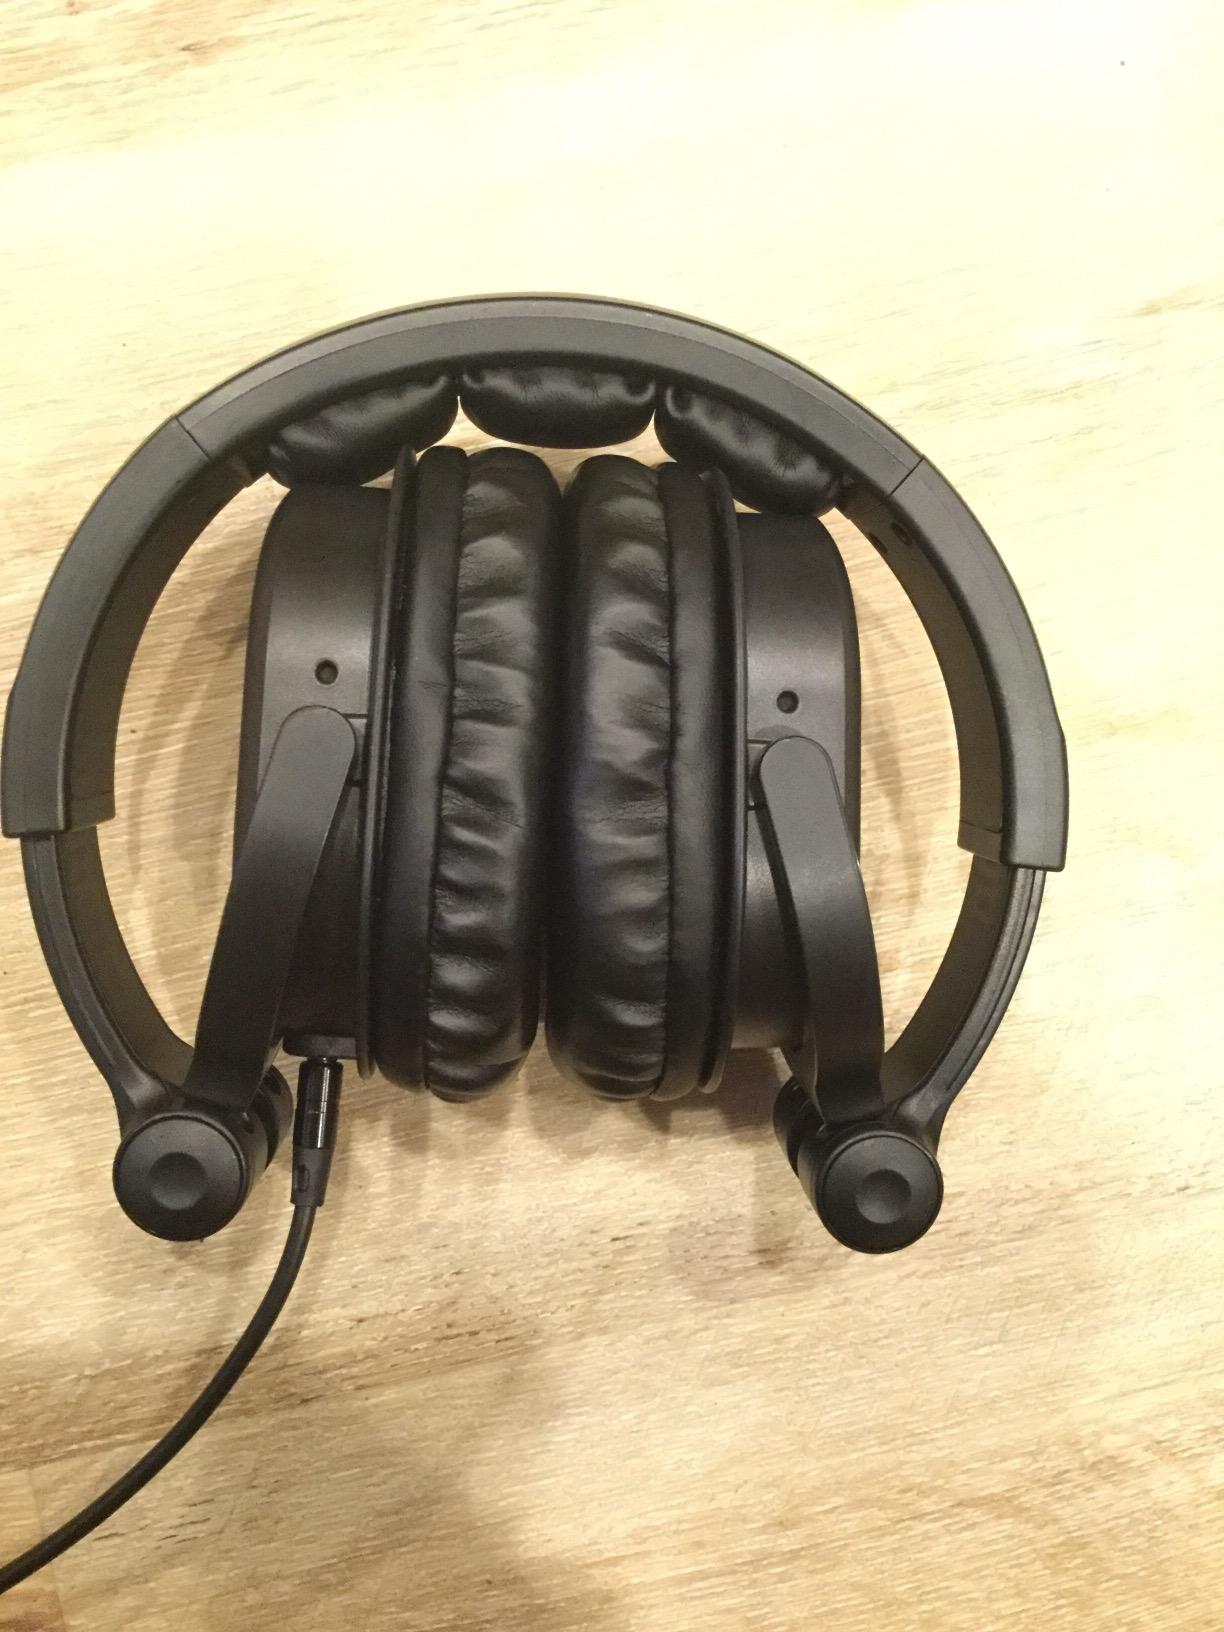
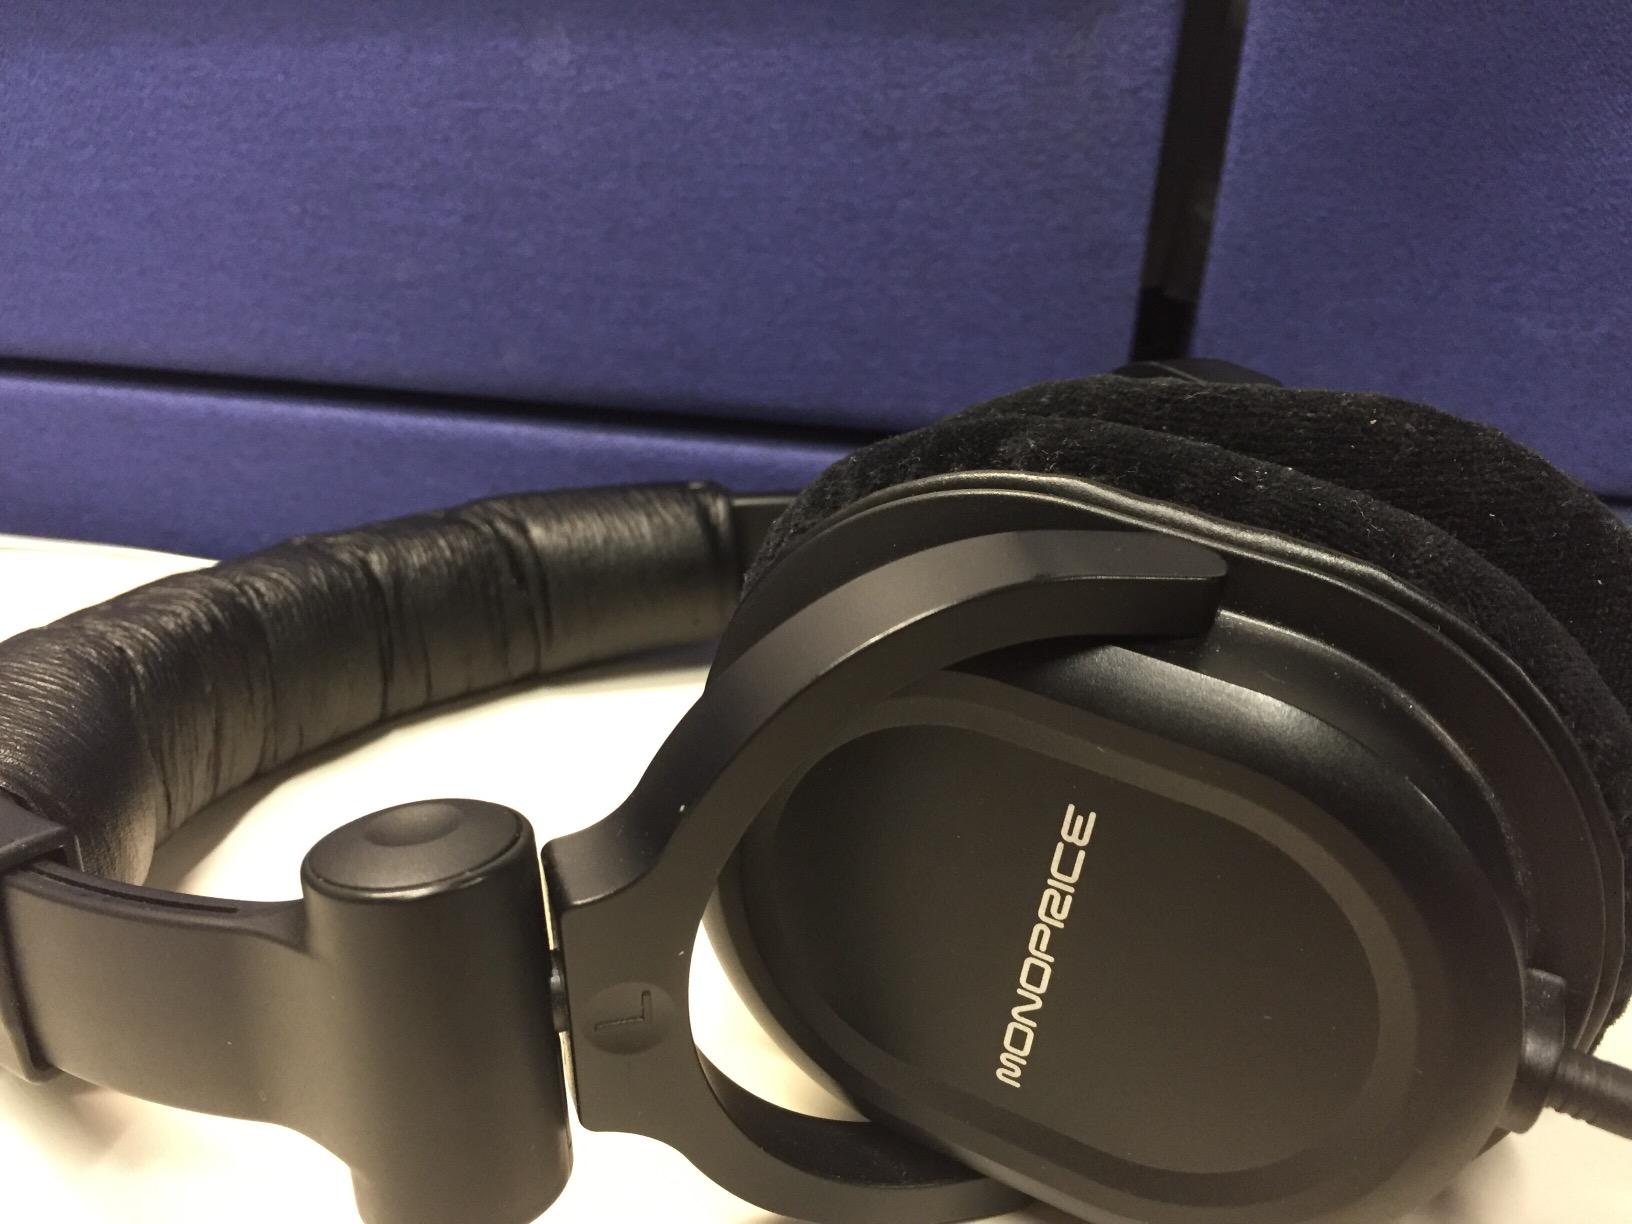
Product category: headphones
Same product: yes